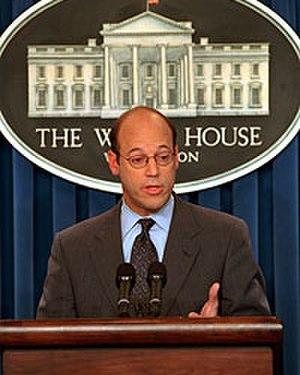
Ari Fleischer est un homme politique américain. Il était le secrétaire de presse de la Maison-Blanche de 2001 à 2003. Il était le porte-parole de la Maison-Blanche sous la présidence Bush lors du 11 septembre 2001 et dans les jours qui précédèrent l'opération liberté irakienne. Il aurait été impliqué dans l'affaire Plame.
La présidence de George W. Bush débute le 20 janvier 2001 et s'achève le 20 janvier 2009.